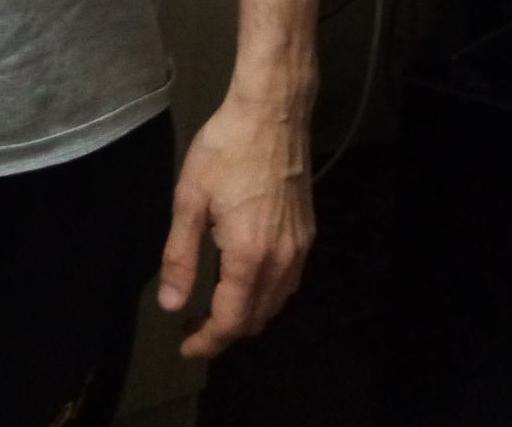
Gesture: no_gesture